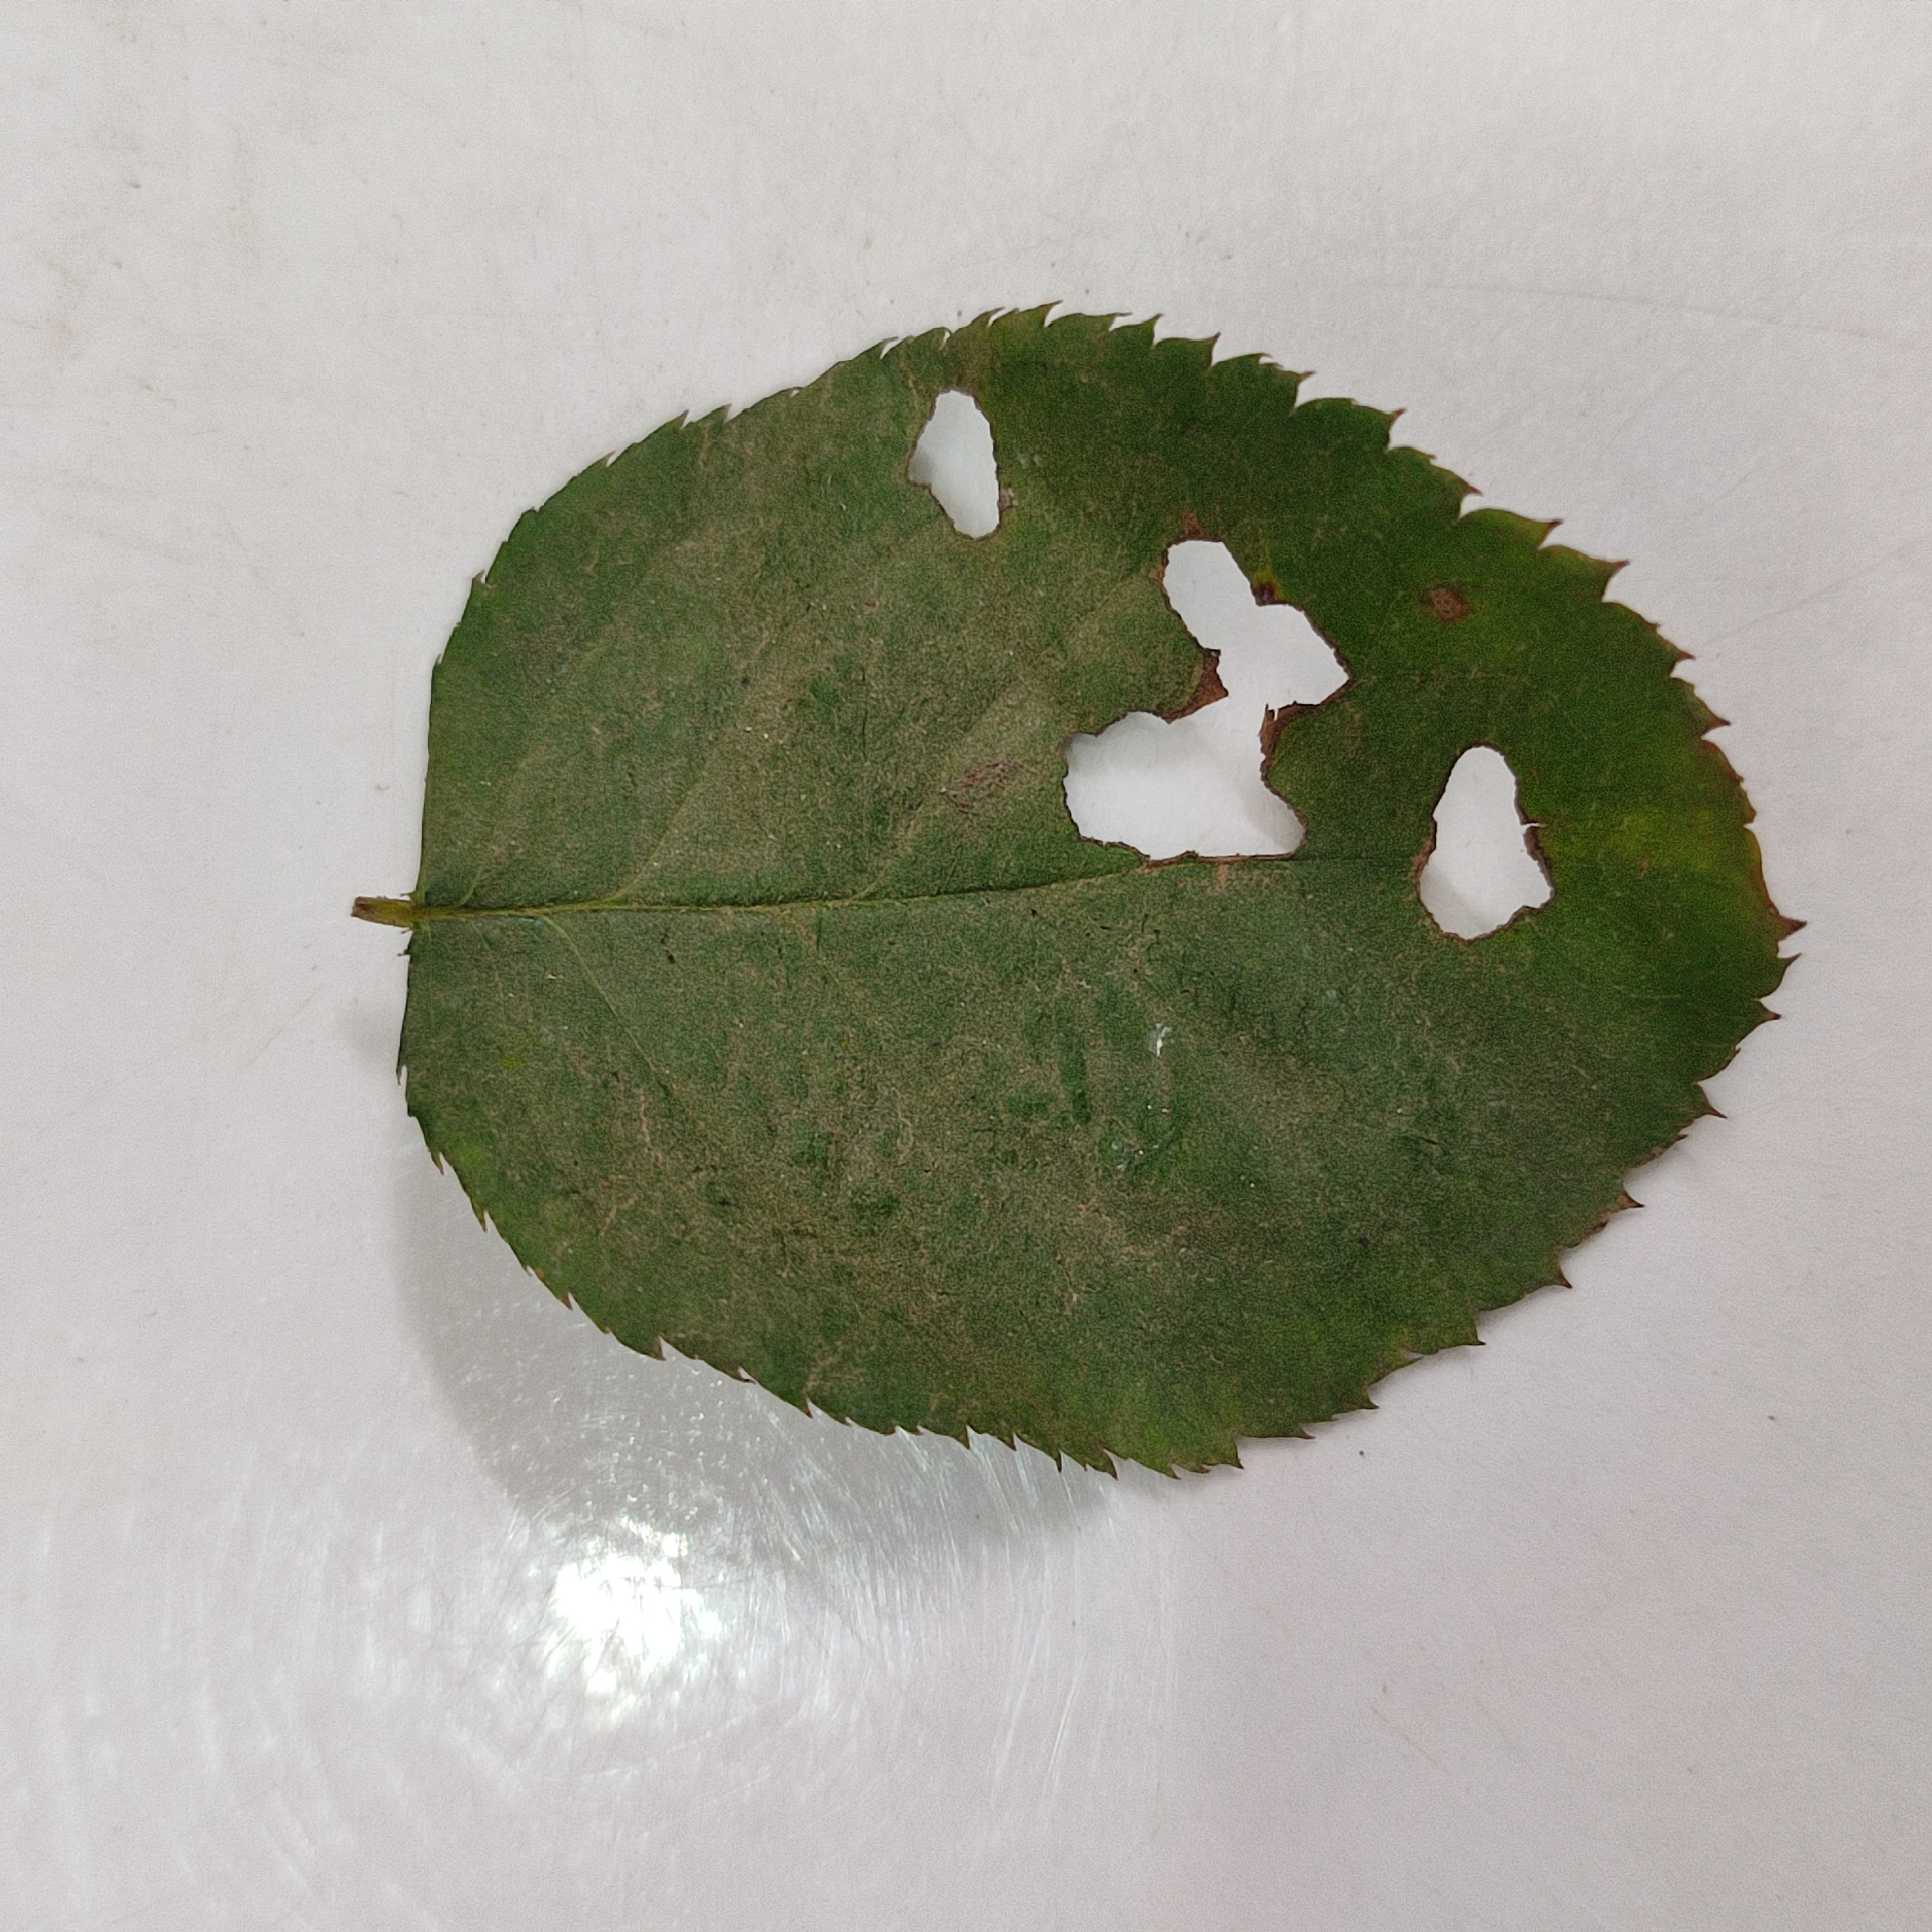
Label: Insect Hole